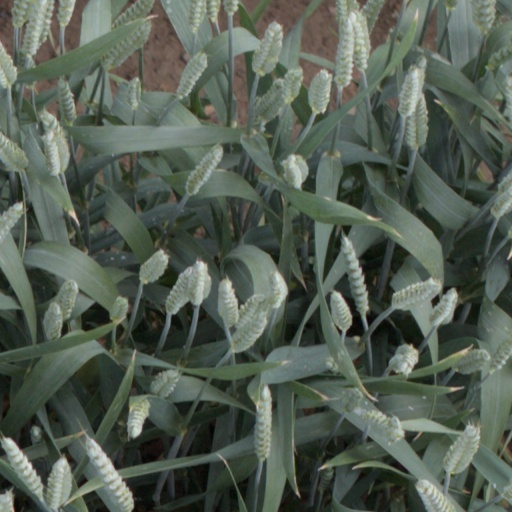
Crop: wheat